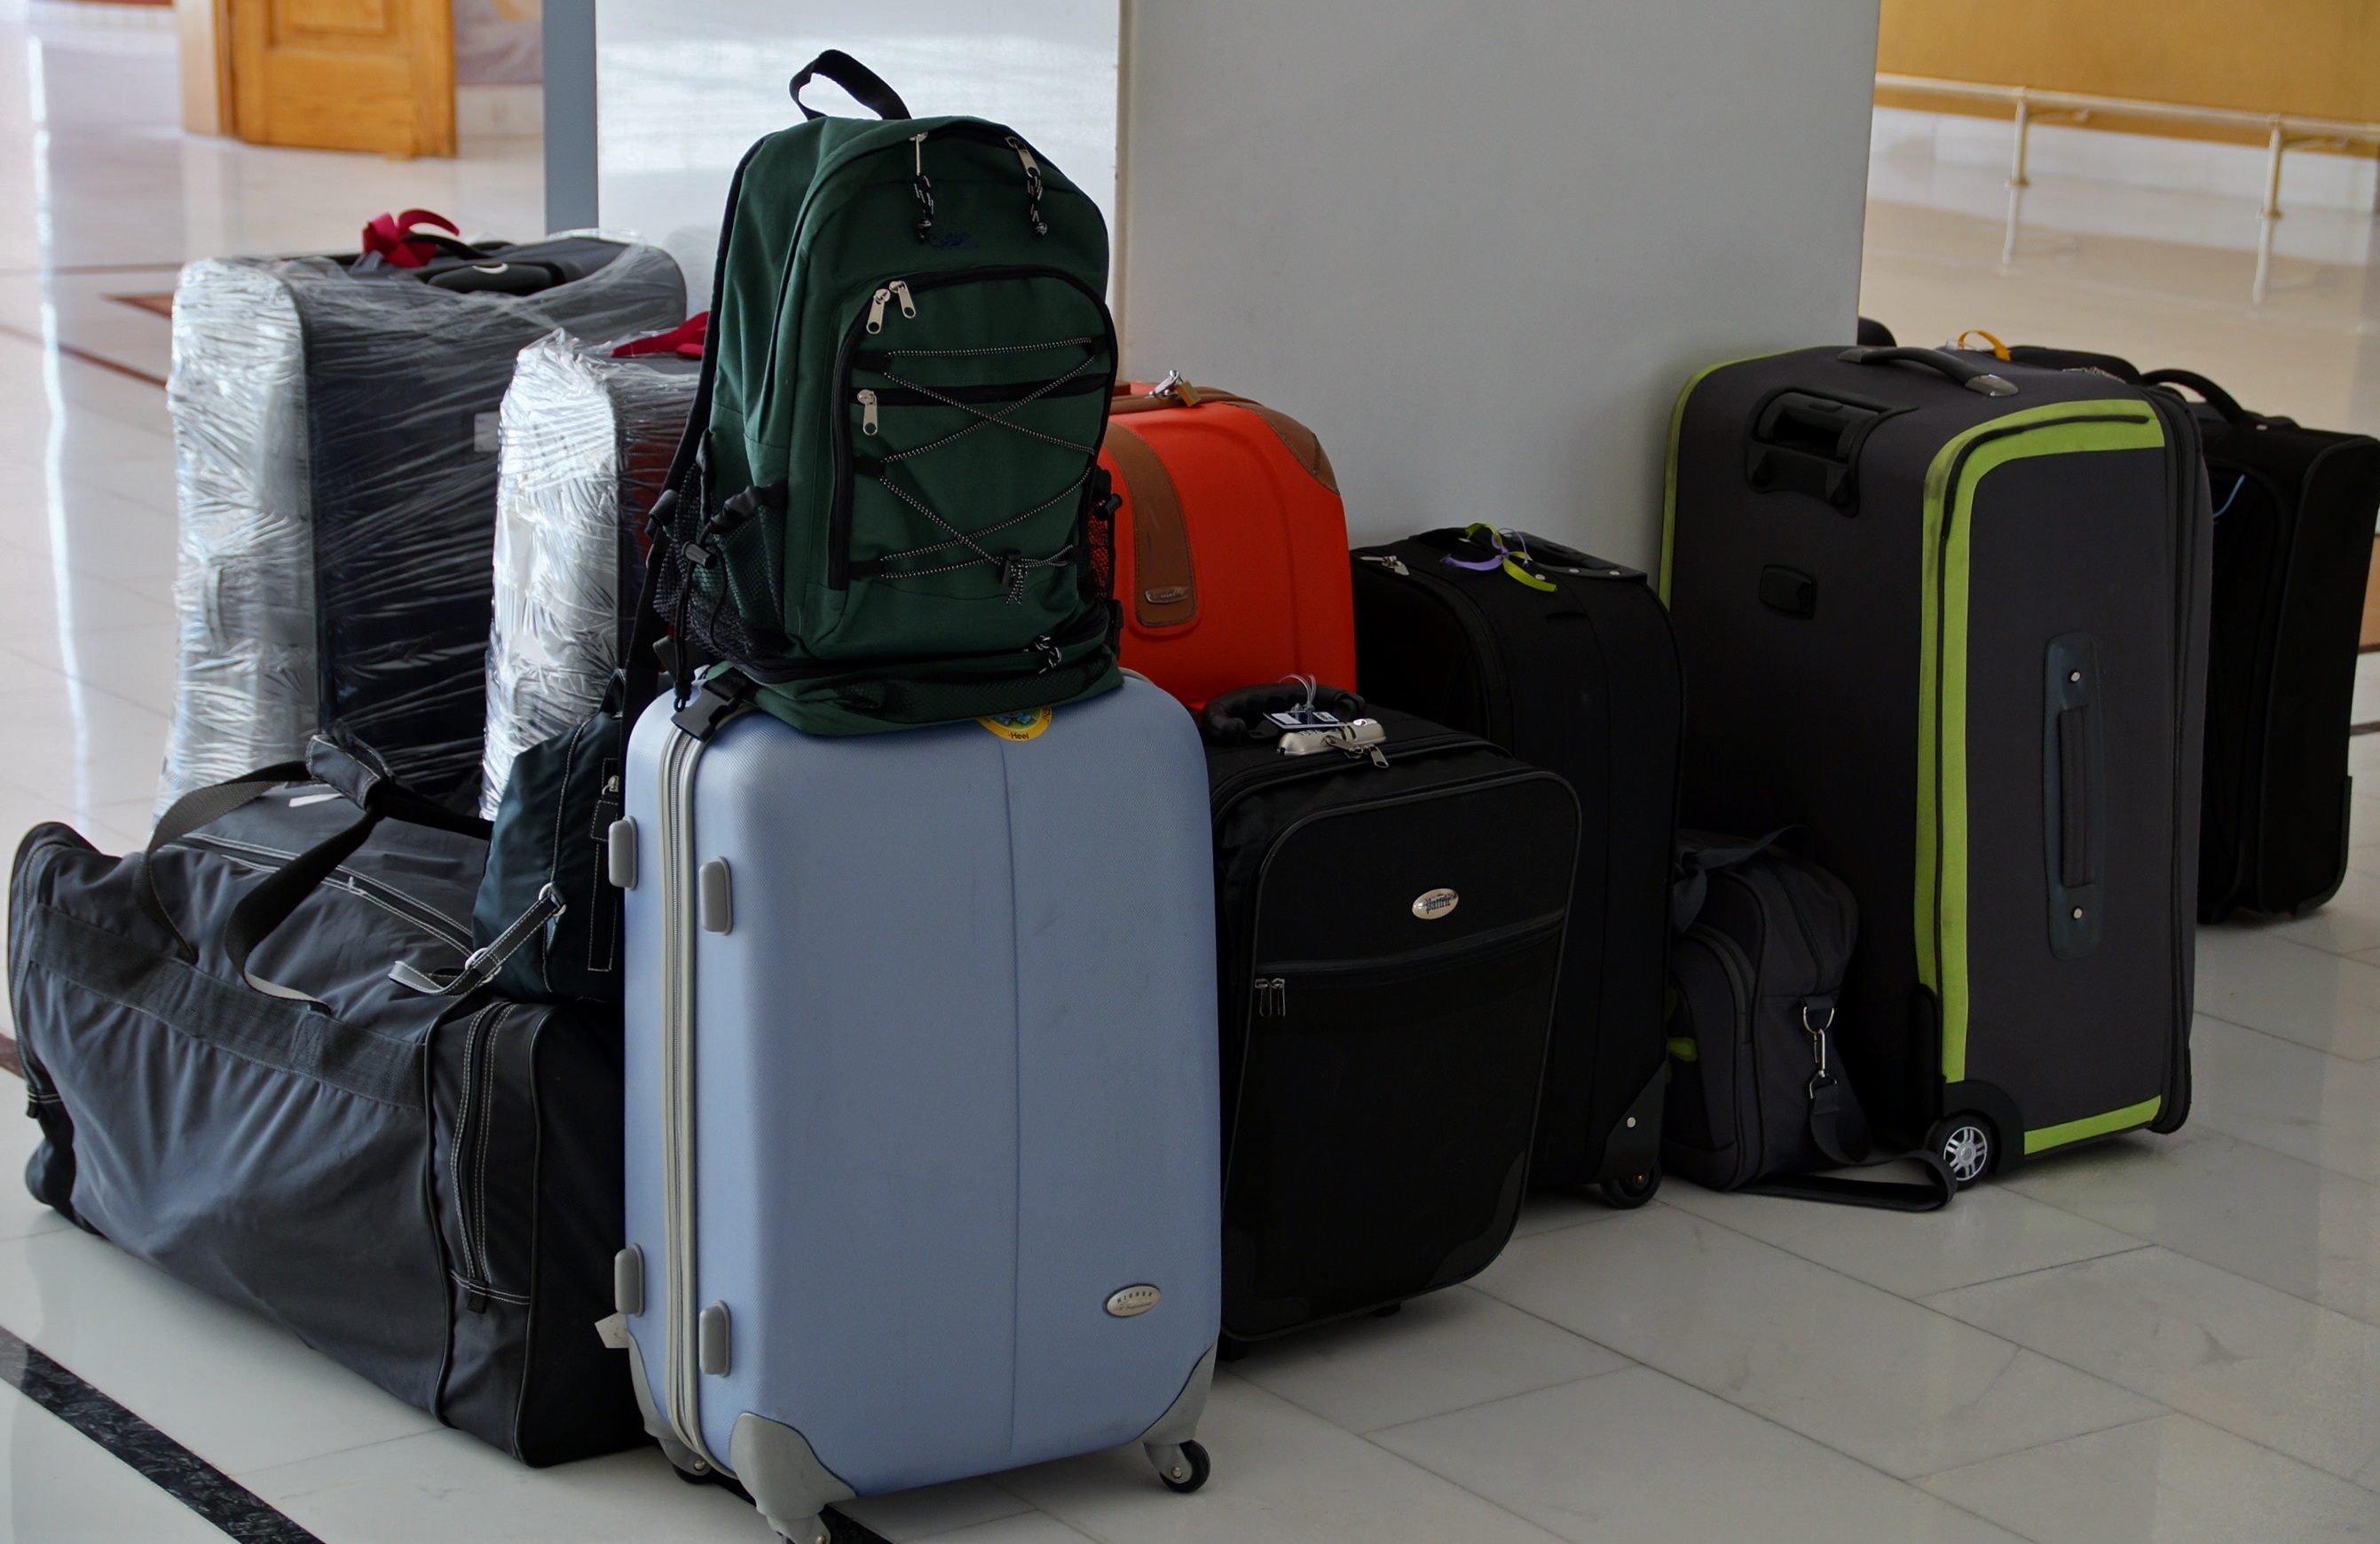
travel, luggage, product, suitcase, packed, baggage, the suitcase